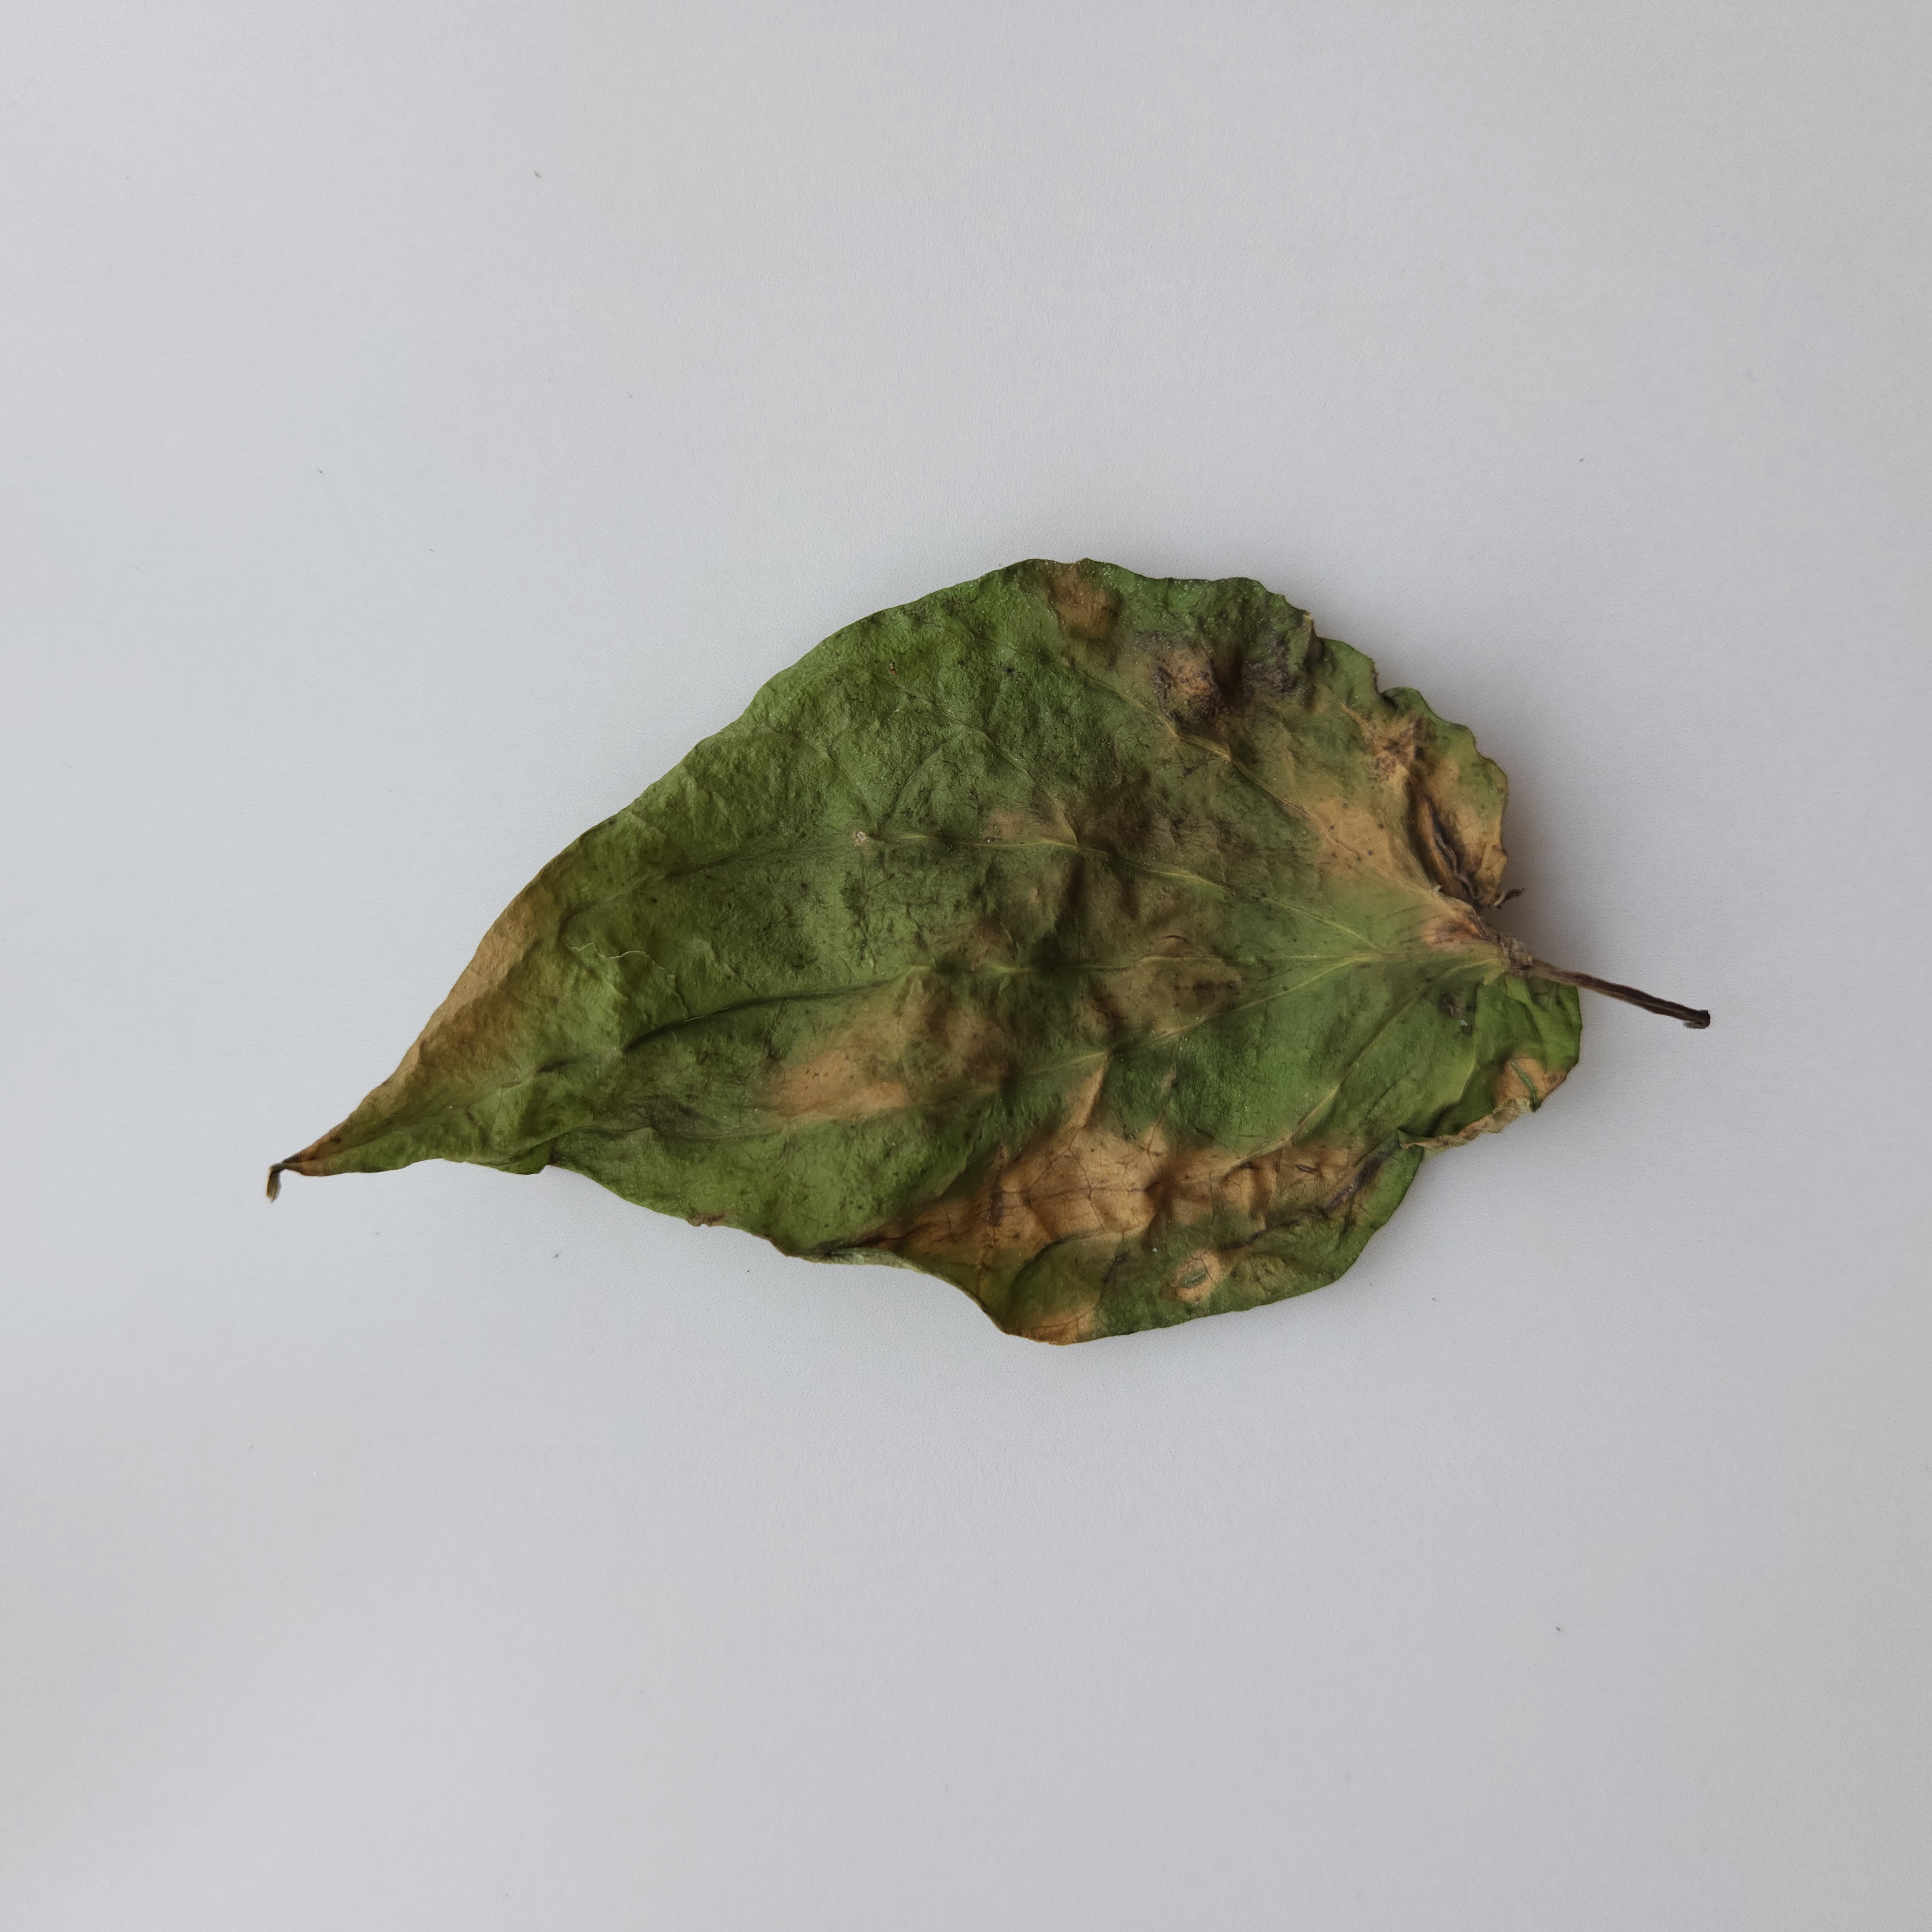
Label: Dried